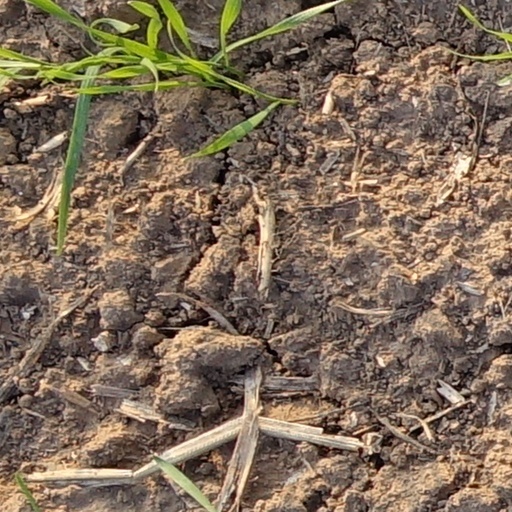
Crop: wheat